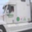
Label: truck